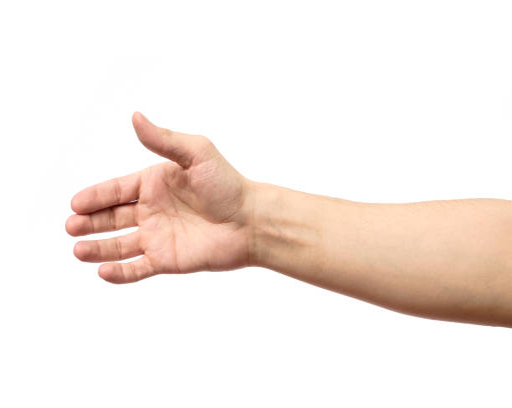
man stretching hand to handshake isolated on a white background